CentralWorld

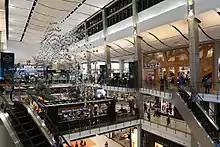
Atrium in 2018

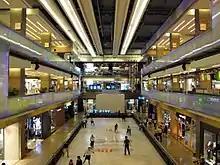
Zone F rink in 2011

Six-lane road that circles the complex, linking Rama I Road and Ratchadamri Road.